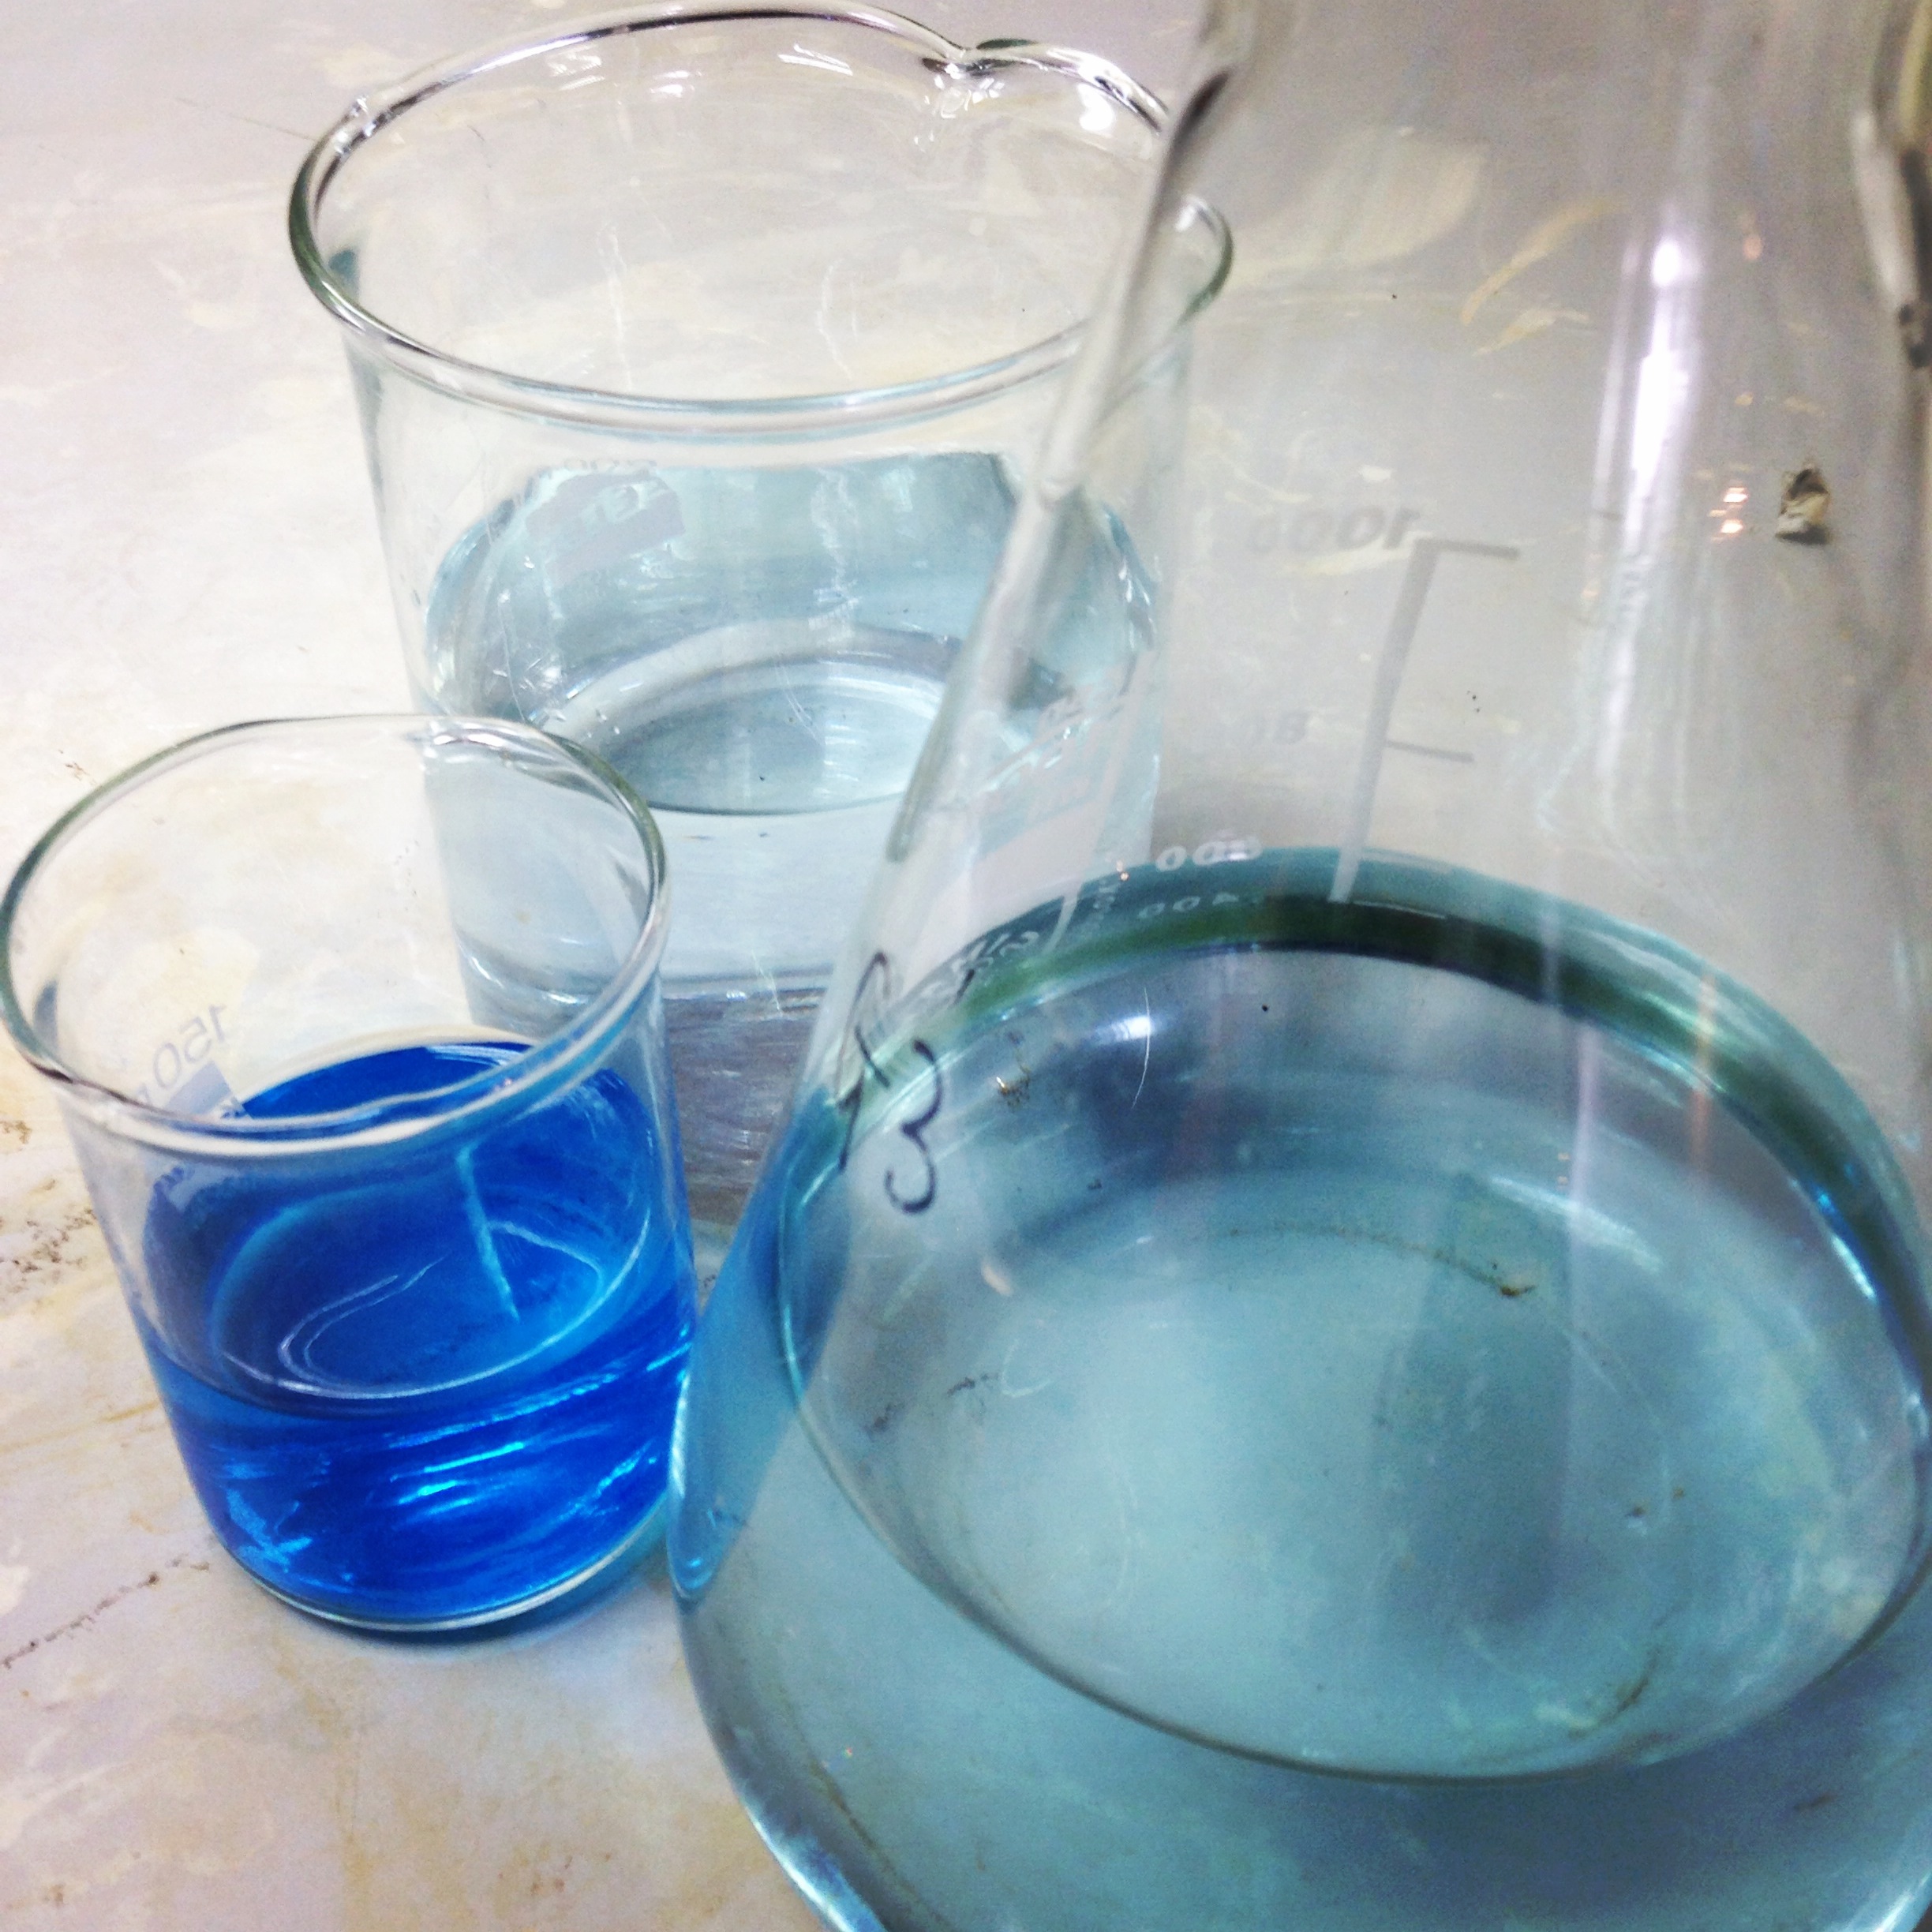
water, liquid, glass, drink, research, science, laboratory, experiment, lab, chemistry, scientist, distilled beverage, drinkware